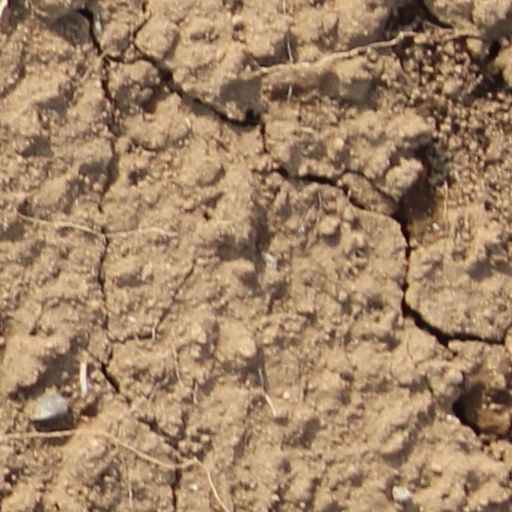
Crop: wheat